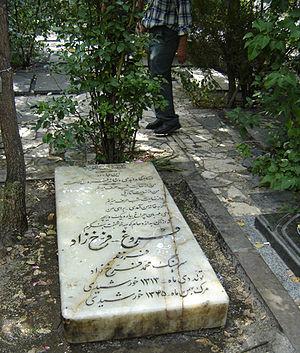
Forough Farrokhzad est une poétesse contemporaine iranienne.